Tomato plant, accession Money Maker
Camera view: bottom (45 deg); turntable rotation: 210 degrees
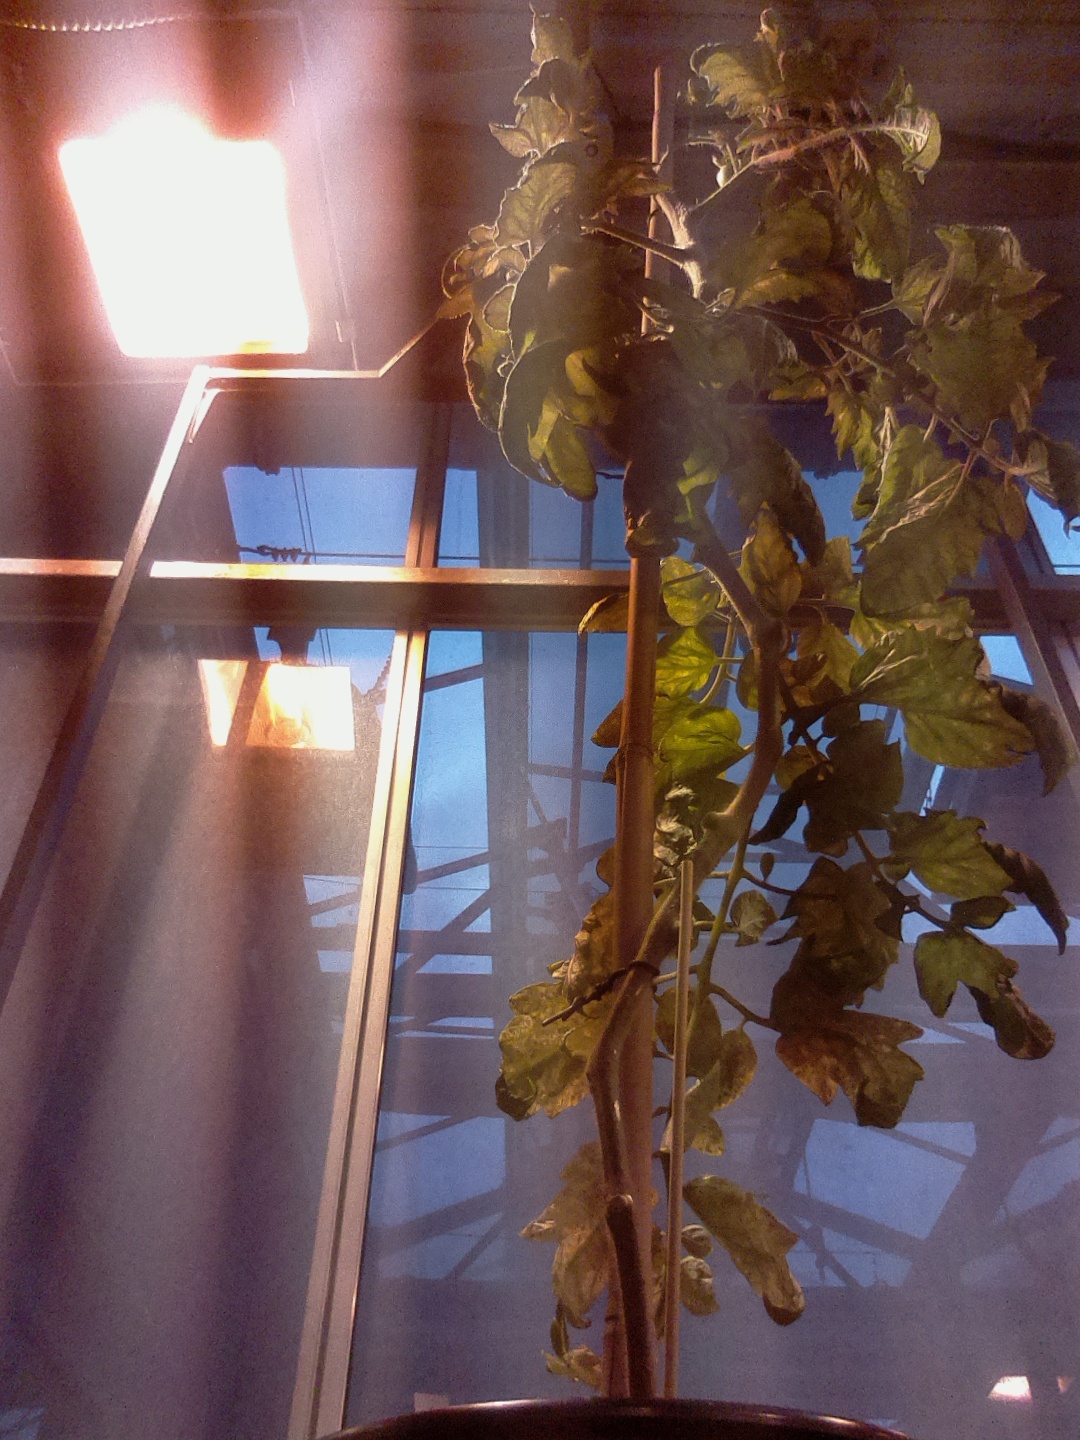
BBCH growth stage 75: 50%-60% of final fruit size